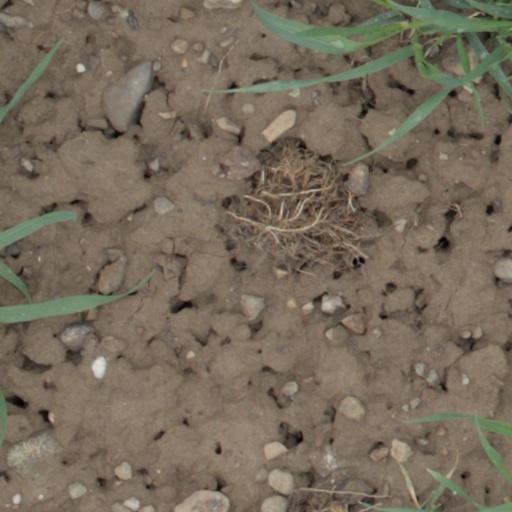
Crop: wheat